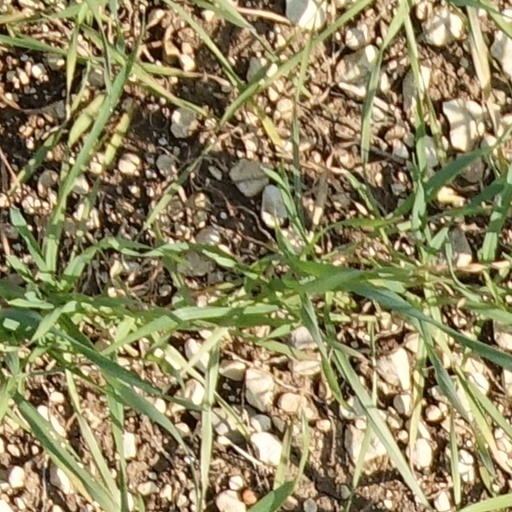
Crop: wheat